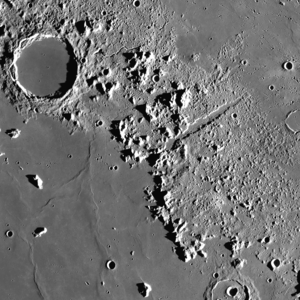
Les Montes Alpes sont une chaîne de montagnes lunaires situées sur la bordure orientale de la Mer des Pluies. Elle s'étend sur près de 250 kilomètres et s'élève entre 1 800 et 3 600 mètres, dénommées par Johannes Hevelius. Du nord vers le sud, ses principales formations sont le Mons Blanc, le Promontoire Deville et le Promontoire Agassiz.